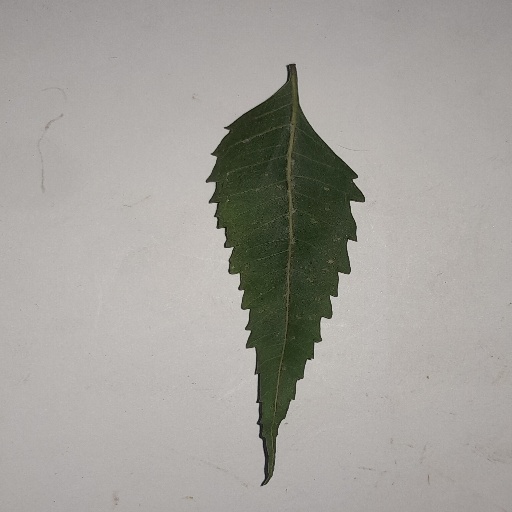
Species: Neem
Leaf condition: Healthy Leaf